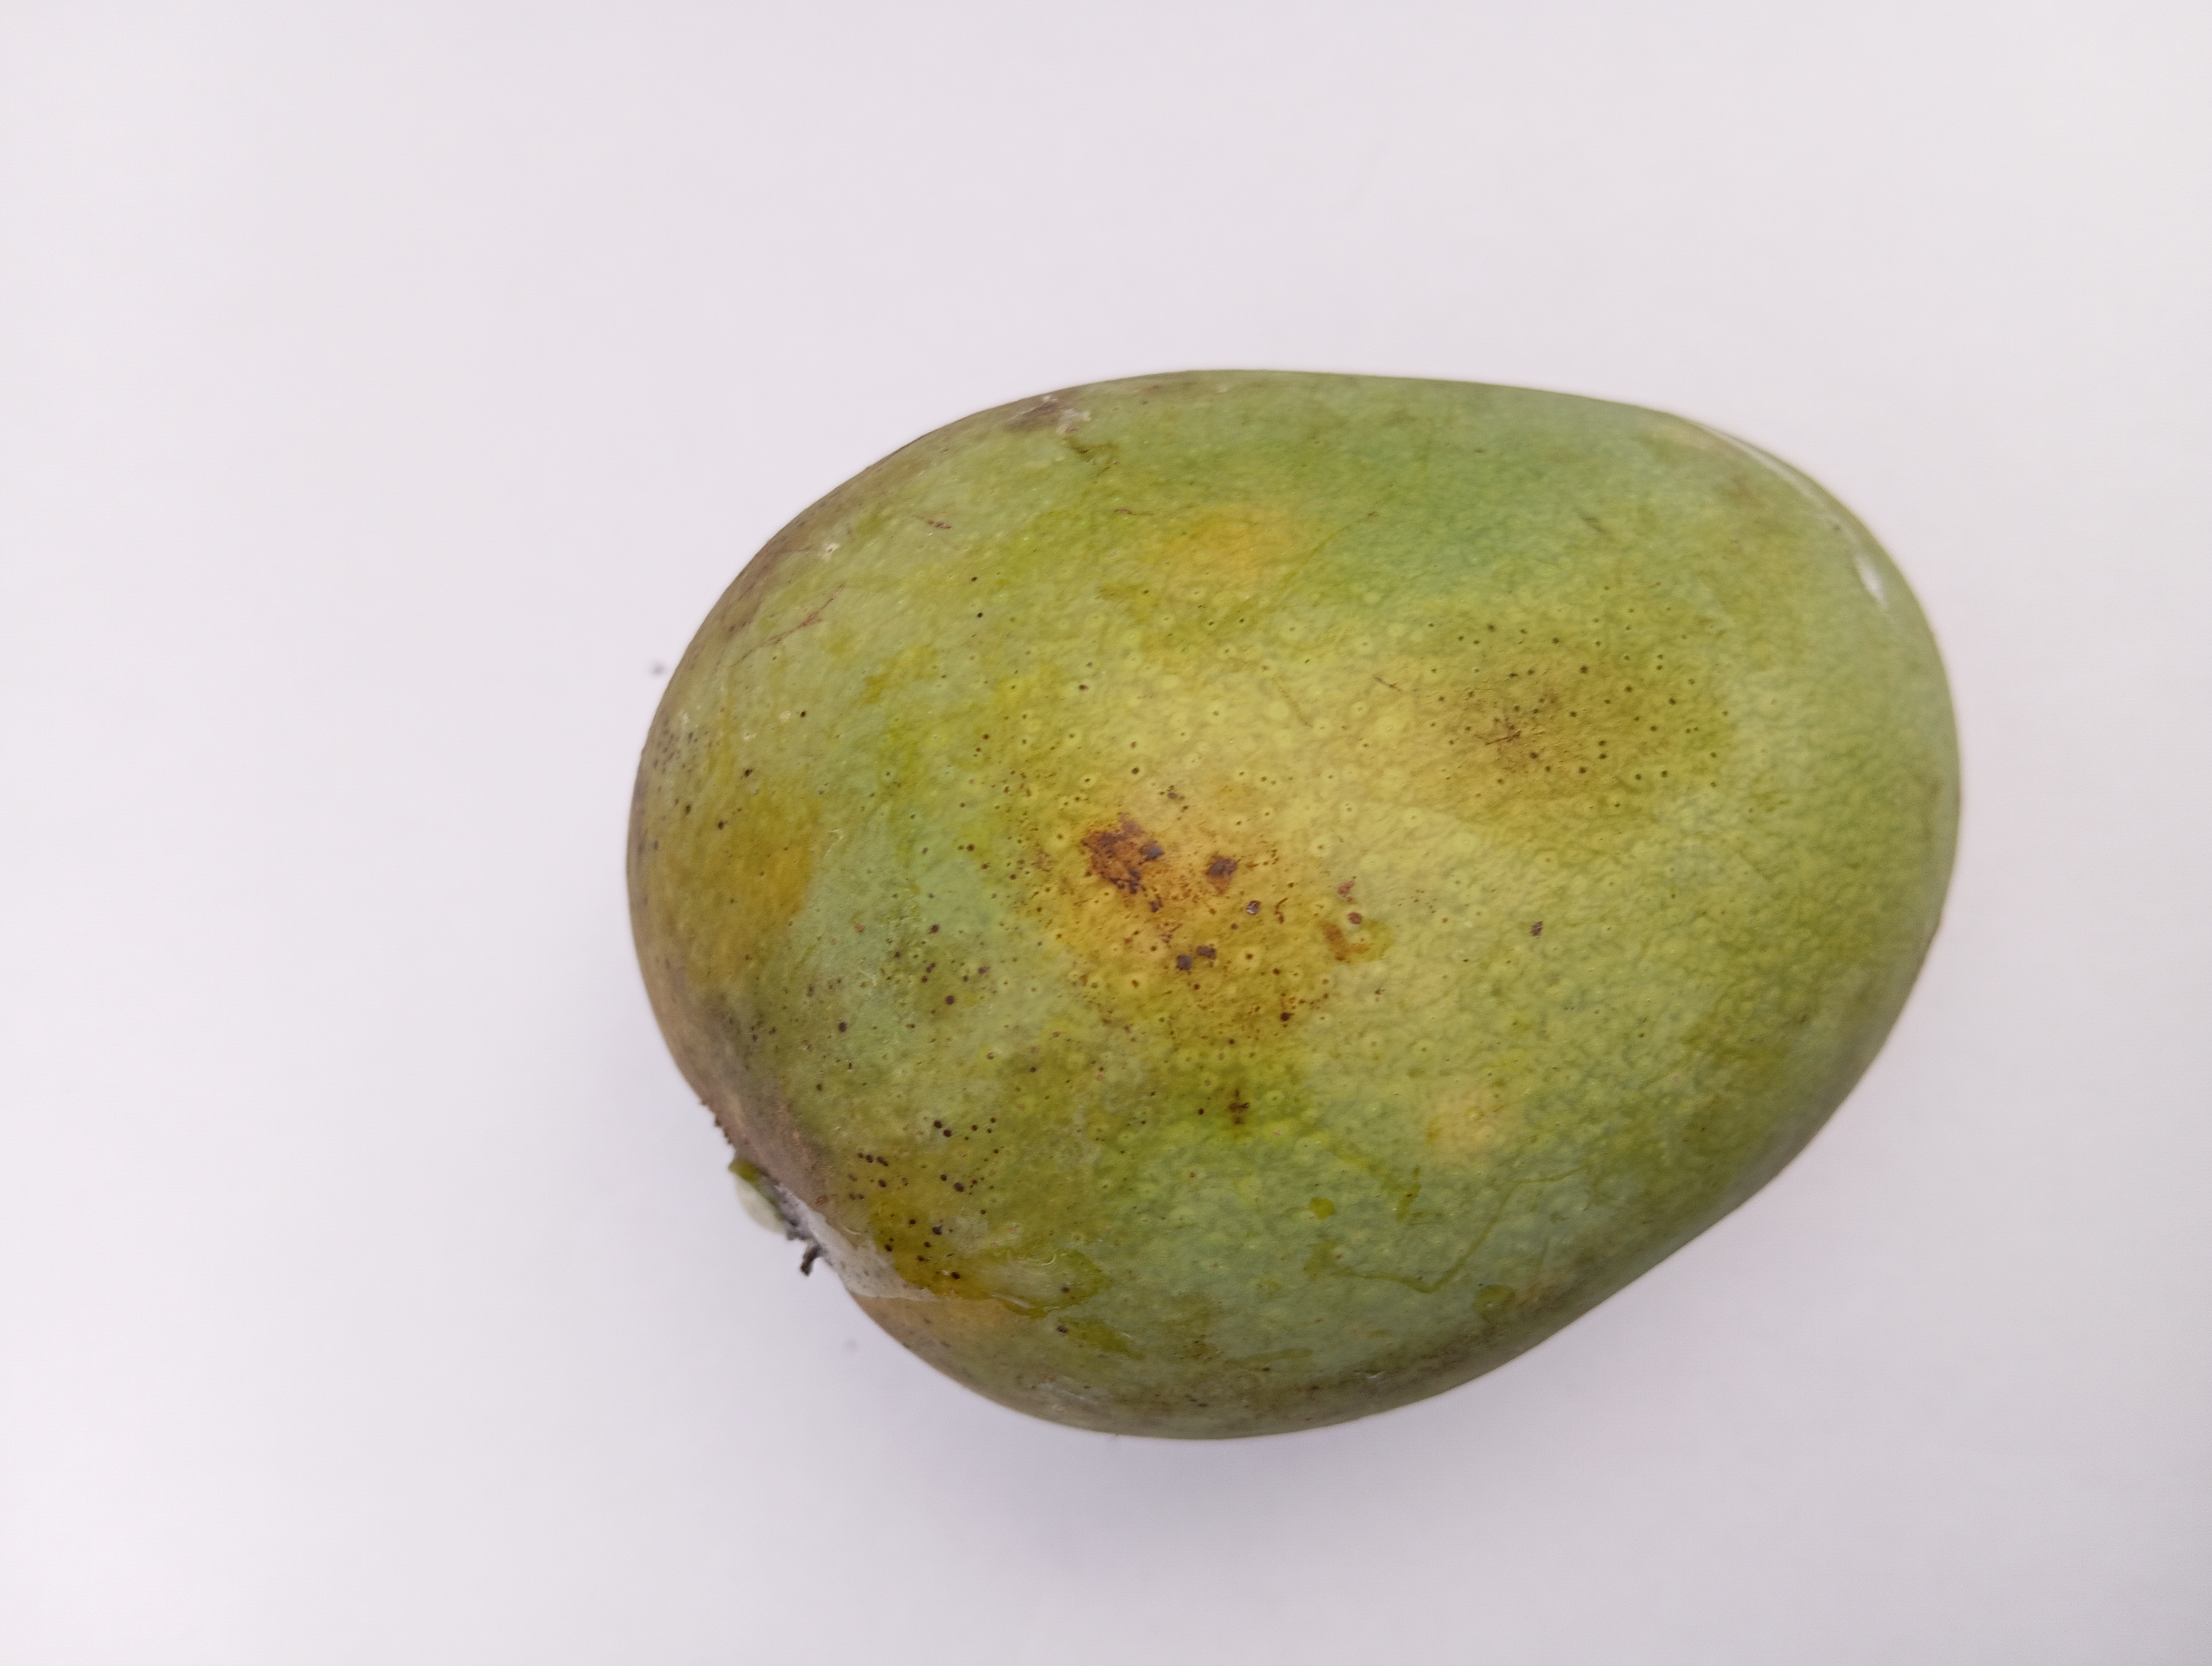
Mango variety: Himsagar